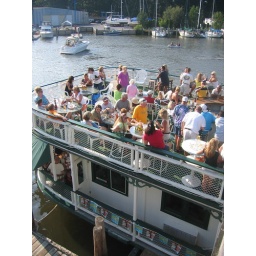
Fun restaurant and bar on a boat in South Haven!